Embassy of Poland, Stockholm

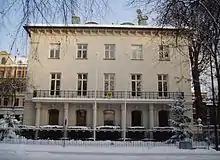
Polish Embassy chancellery in Stockholm

The Embassy of Poland in Stockholm is the diplomatic mission of the Republic of Poland to the Kingdom of Sweden. The chancery is located at Karlavägen 35, Stockholm.